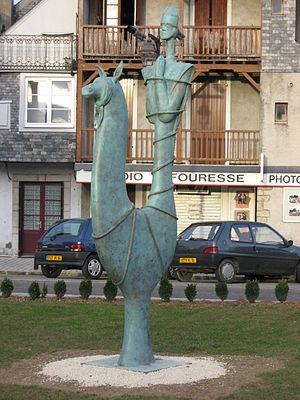
Statue de Saint Grât à Oloron sainte Marie (Pyrénées Atlantiques) Pyrénées).
Sainte-Marie est une ancienne commune française du département des Pyrénées-Atlantiques. En 1841, la commune fusionne avec Legugnon pour former la nouvelle commune de Sainte-Marie-Legugnon. En 1858 cette dernière fusionne avec la commune d'Oloron pour former la nouvelle commune d'Oloron-Sainte-Marie.
Oloron-Sainte-Marie est une commune française située dans le département des Pyrénées-Atlantiques, en région Nouvelle-Aquitaine.